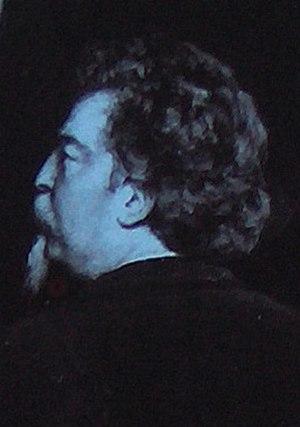
Antoine-Félixe Bouré, sculpteur belge, détail du portrait de groupe de la Société libre des beaux-arts par Edmond Lambrichs
Antoine-Félix Bouré, aussi connu sous les noms de Félix Bouré ou Antoine Bouré, est un sculpteur belge, né à Bruxelles le 18 juillet 1831 et décédé à Ixelles le 8 avril 1883. Il est essentiellement connu pour des œuvres colossales et des lions.